Asante Ewer

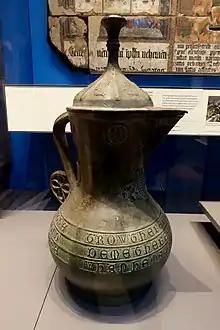
Asante Ewer, British Museum, 62.3 cm high (including lid)

The Asante Ewer or Asante Jug is a leaded bronze lidded jug dated to the 1390s. It is a rare surviving example of an English bronze jug from the 14th century, with great significance for the study of bronze working in medieval England. As one of the few surviving 14th century English jugs and in good condition, it was looted as a spoil of war from Kumasi in Asante (now Ghana) during the Fourth Anglo-Ashanti War in 1895, and since 1896 has been held by the British Museum in London. British forces set fire and blew up the Ashanti king's castle after removing the artifact.